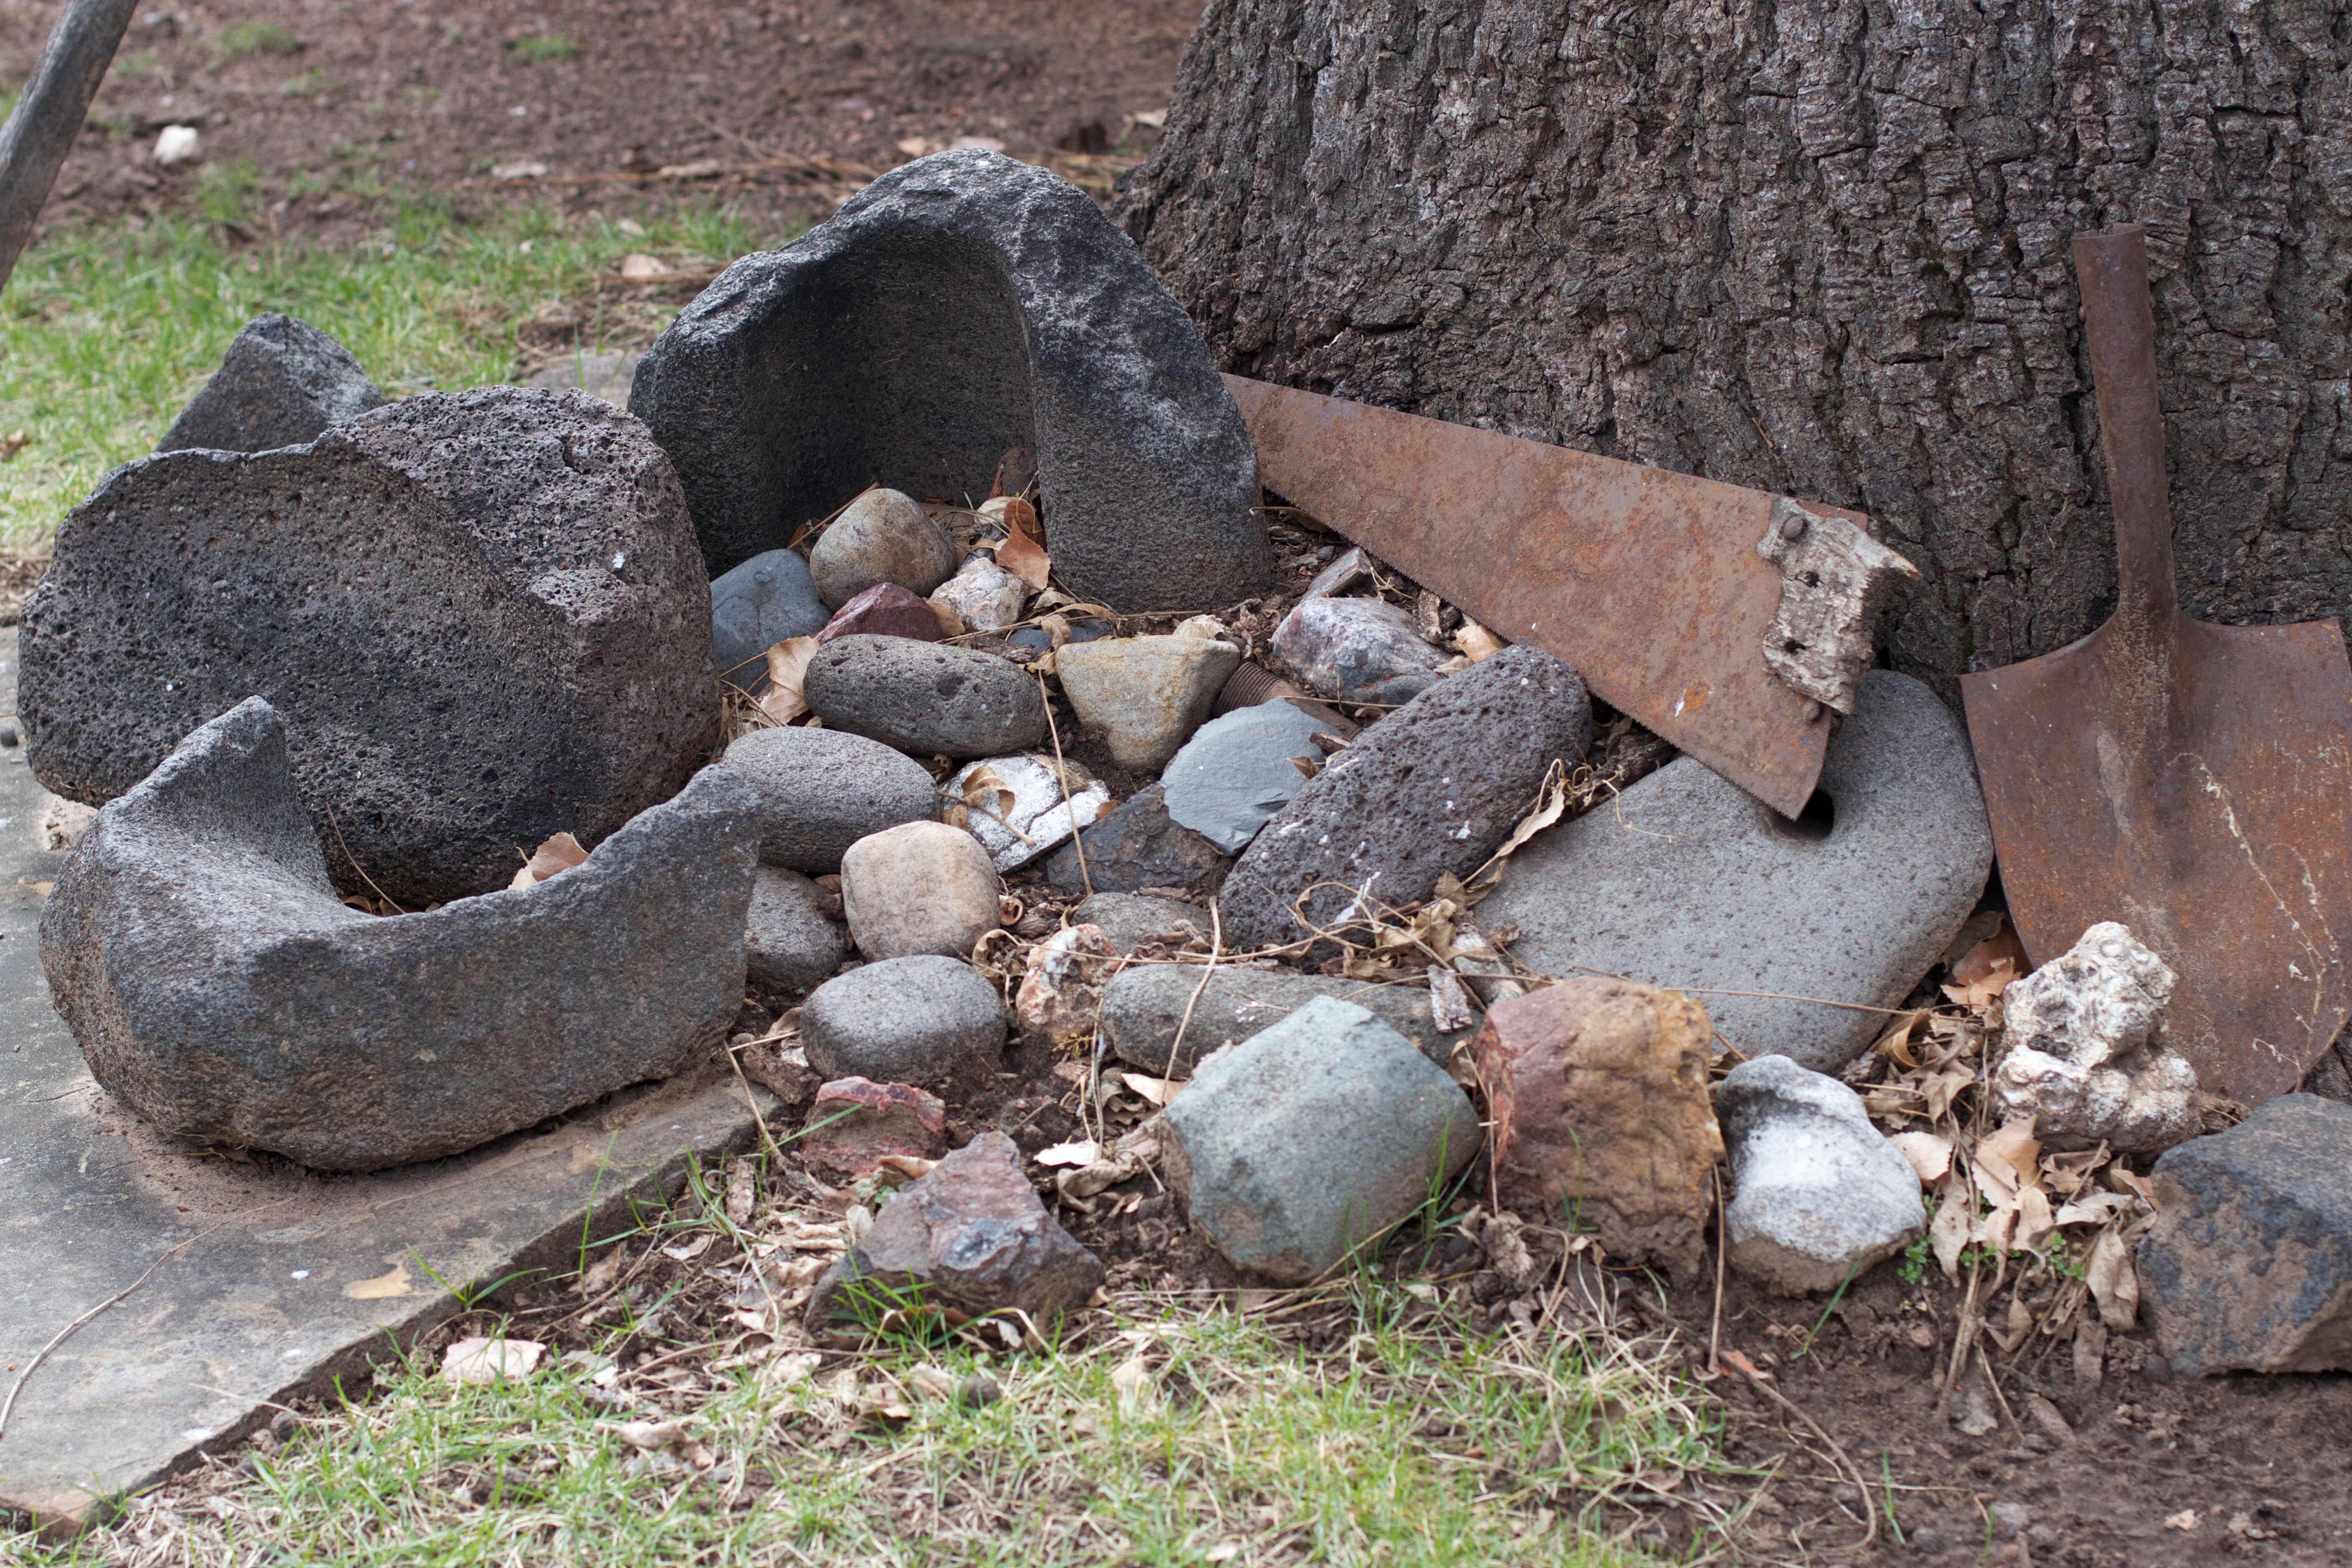
tree, rock, wood, wildlife, soil, boulder, randallhouse